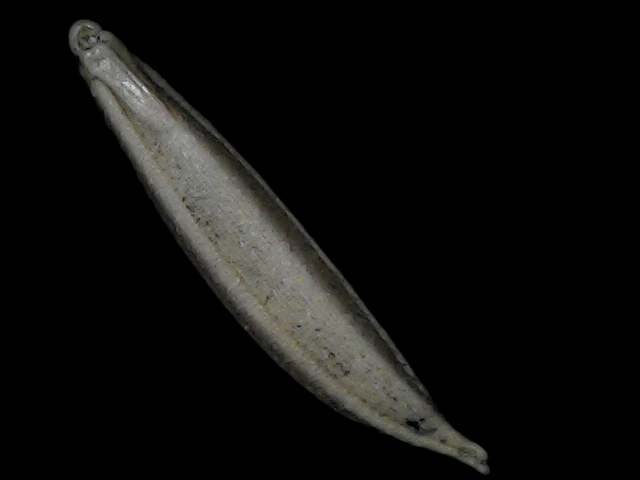
Rice variety: Bd57